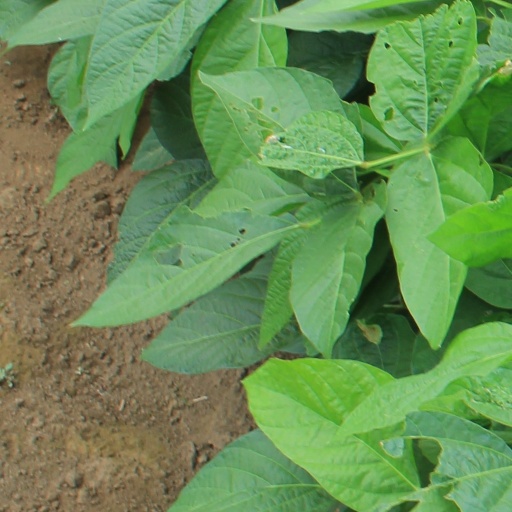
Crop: soybean